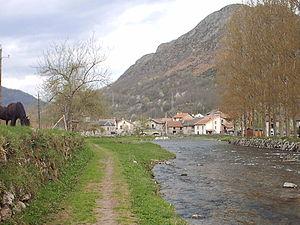
Orgeix est une commune française, située dans le département de l'Ariège en région Occitanie.